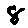
Label: 8